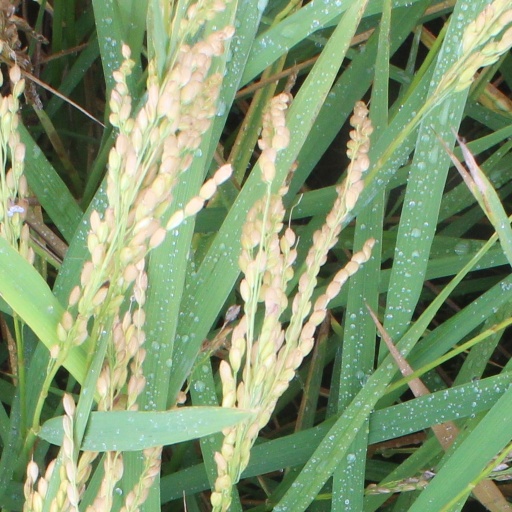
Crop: rice